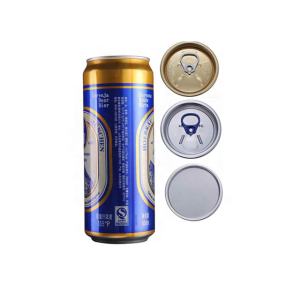
Label: metal